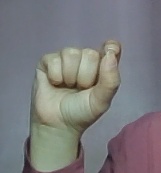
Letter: fa